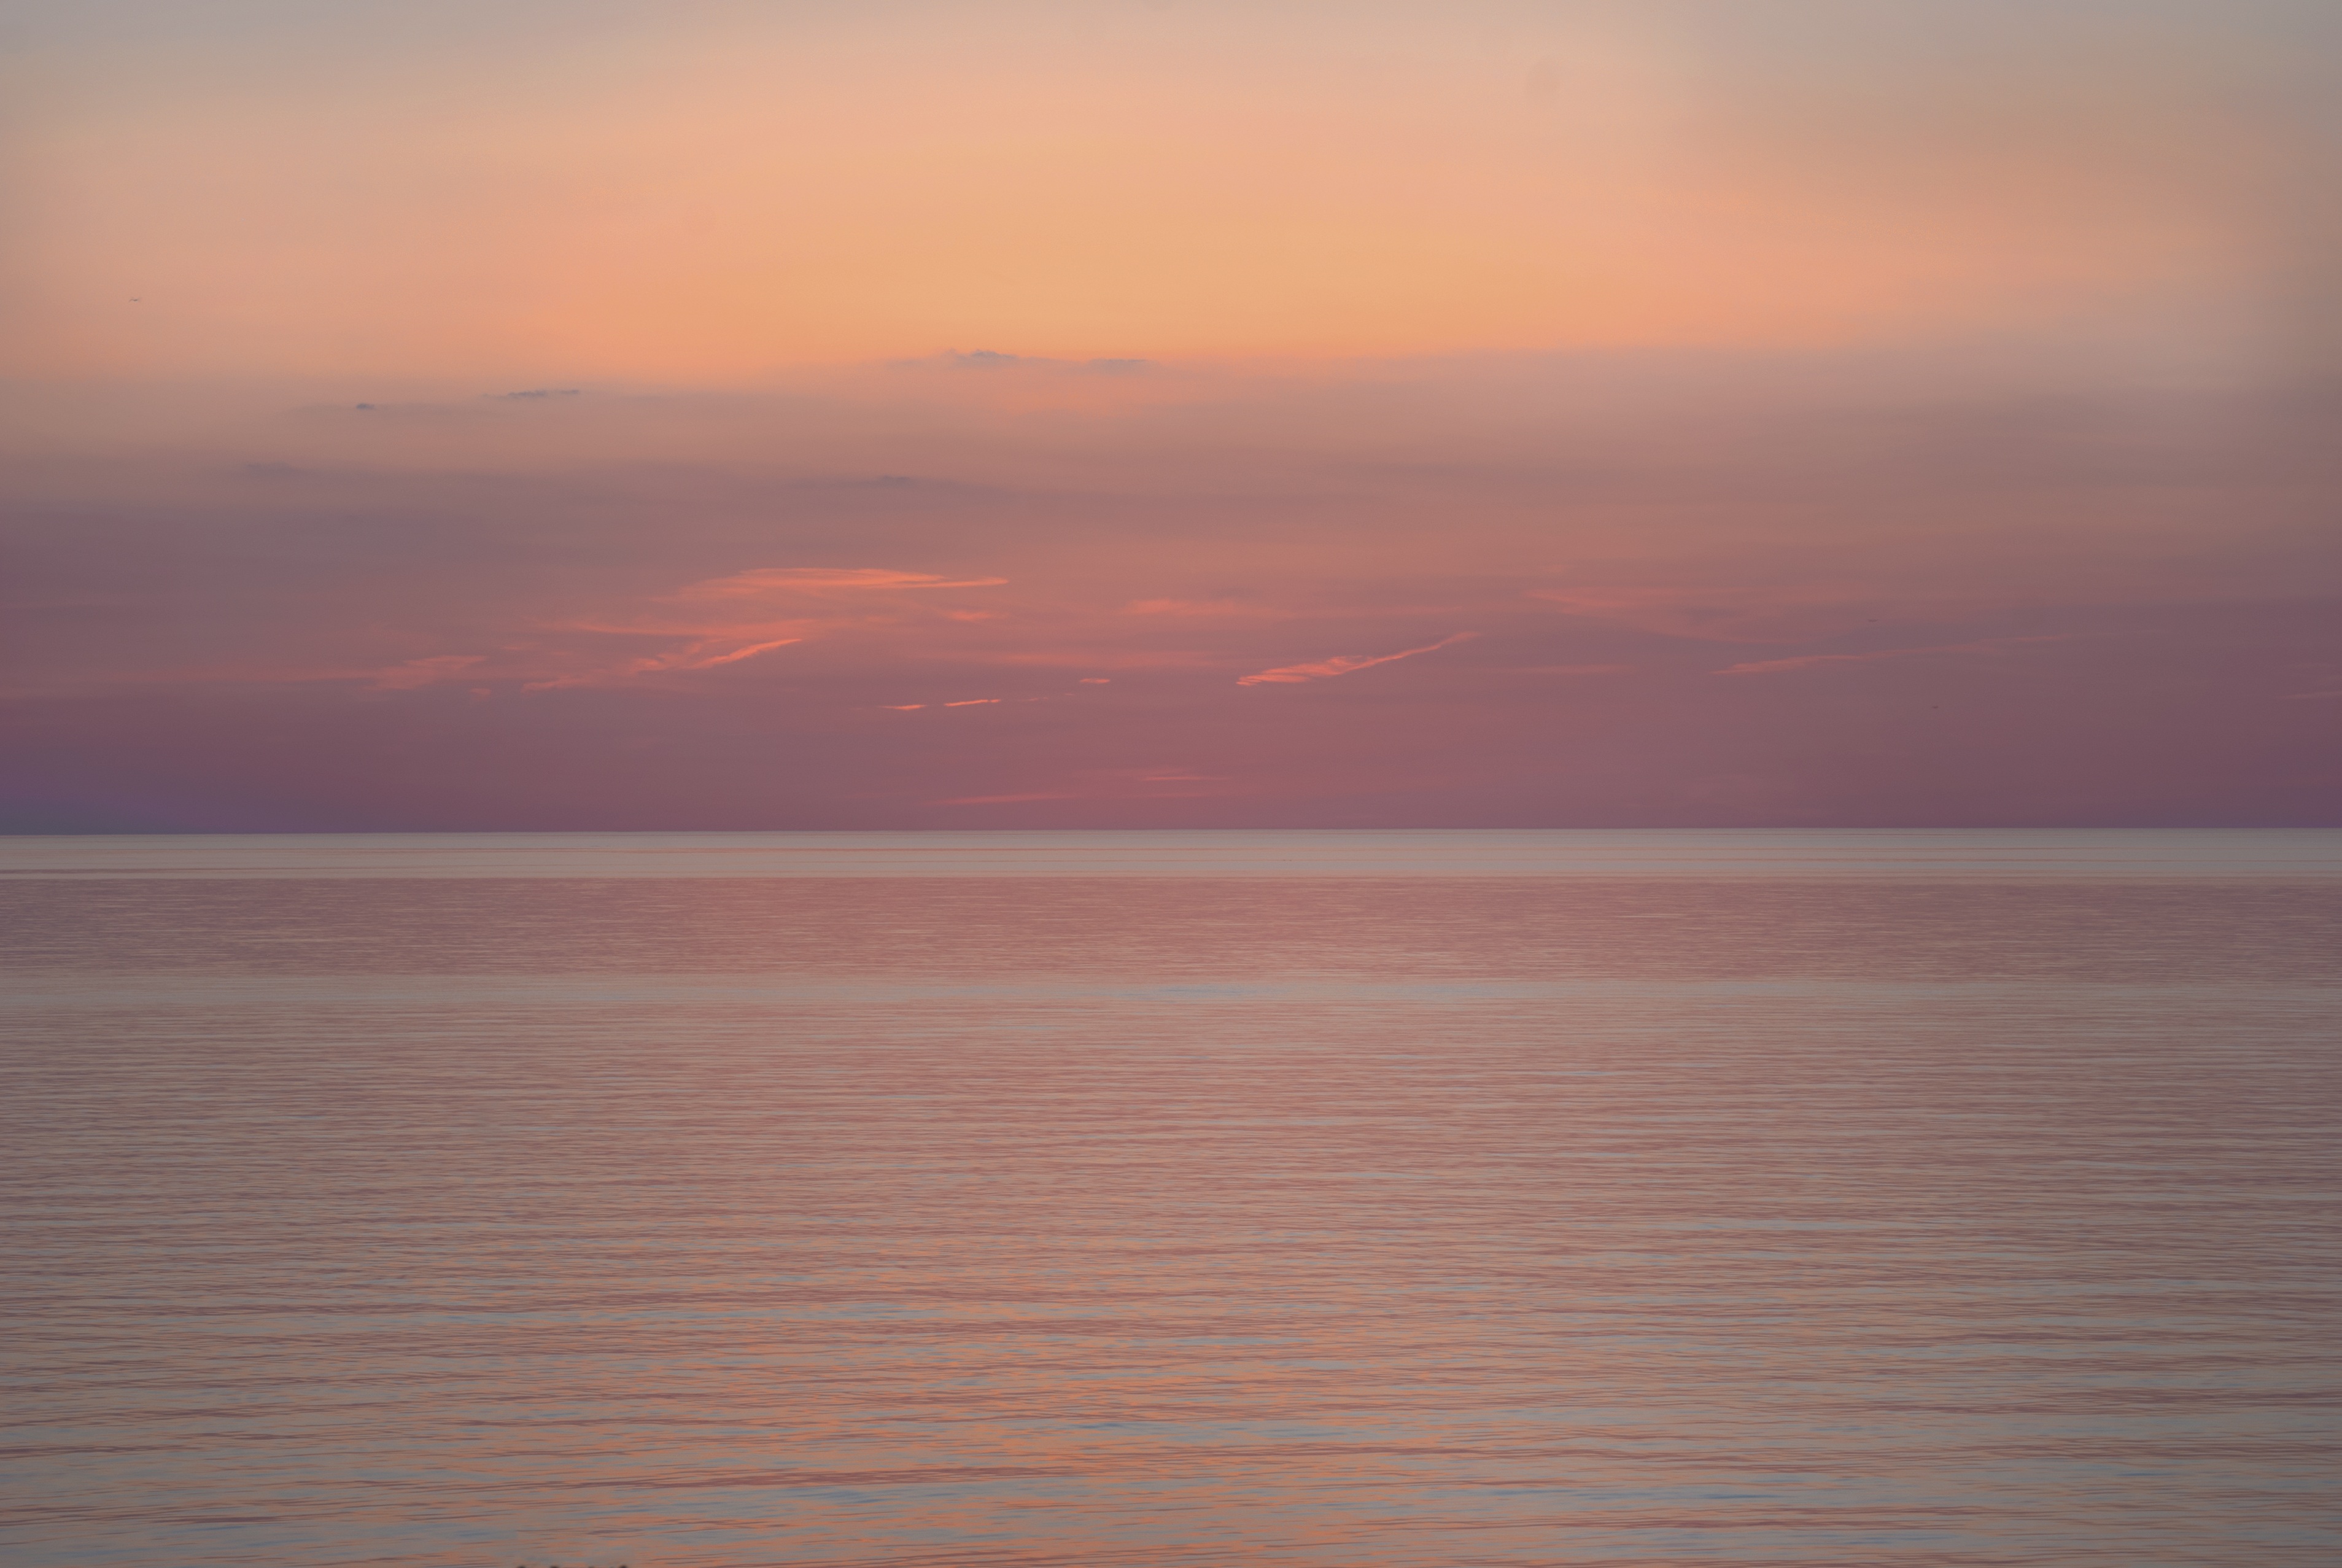
beach, landscape, sea, coast, water, nature, ocean, horizon, cloud, sky, sunrise, sunset, morning, shore, purple, lake, dawn, atmosphere, summer, dusk, evening, orange, reflection, bay, pink, body of water, clouds, gold, magenta, afterglow, atmospheric phenomenon, purple background